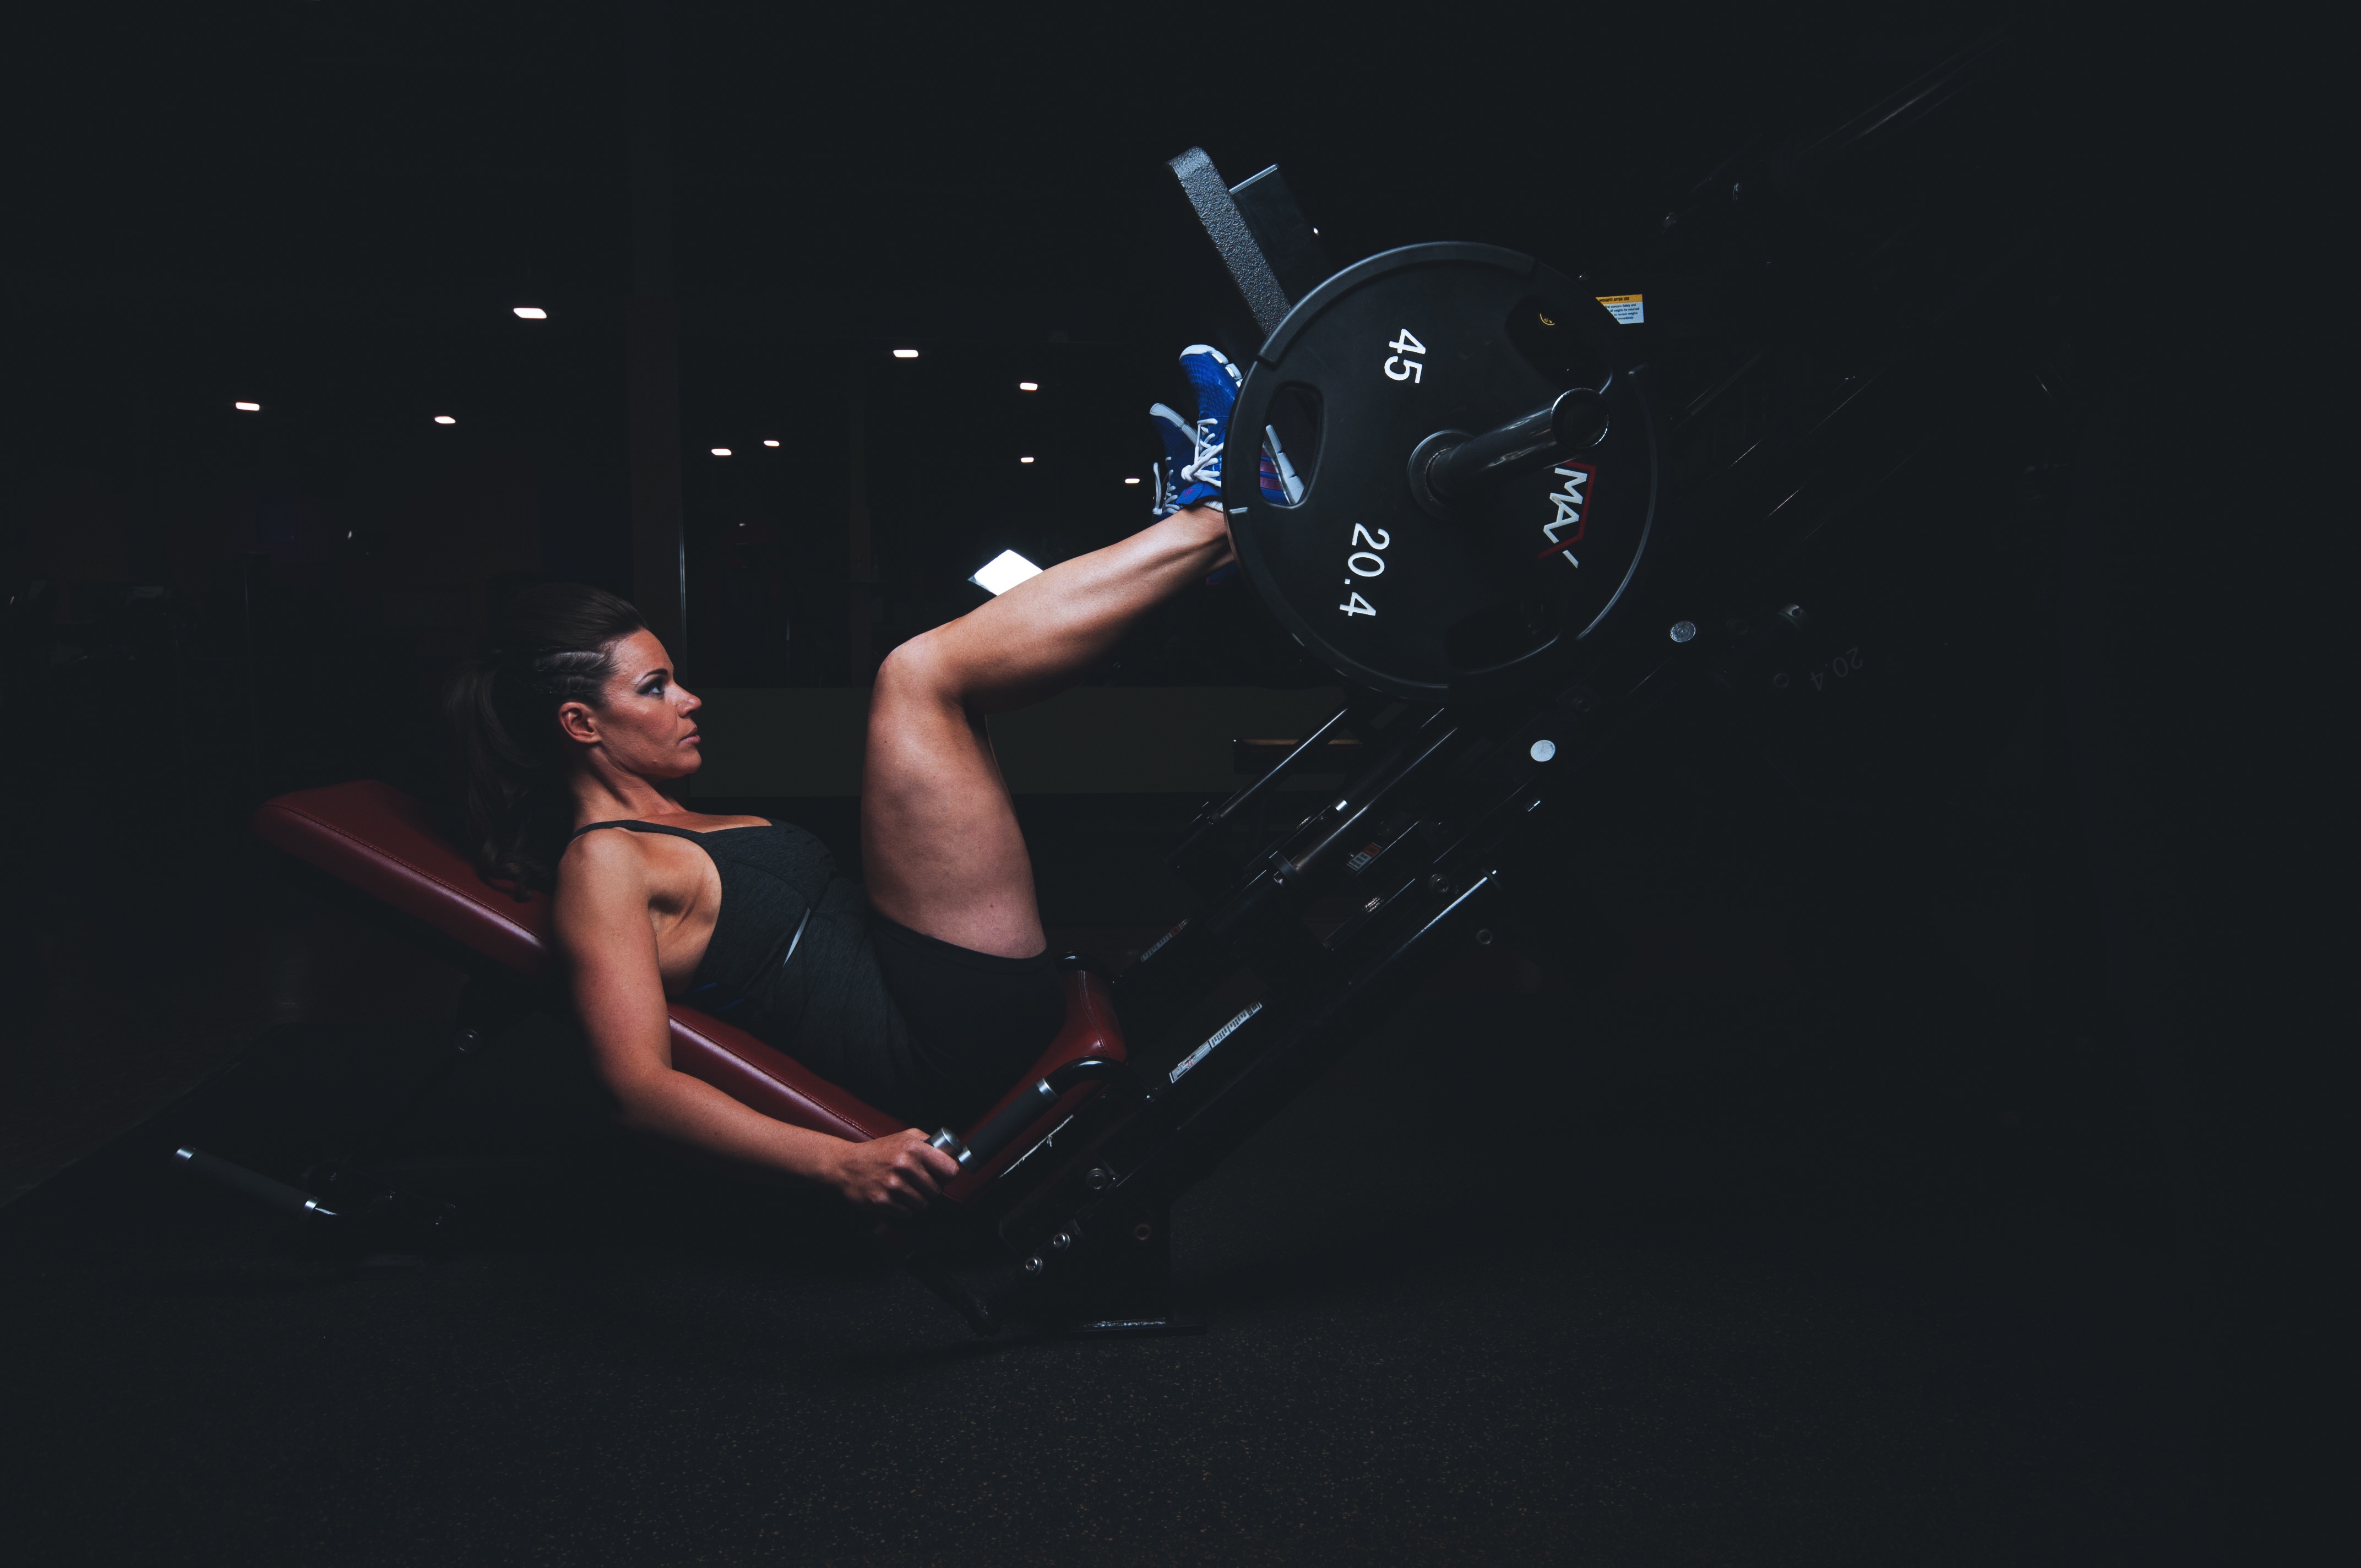
darkness, performance, guitarist, screenshot, computer wallpaper